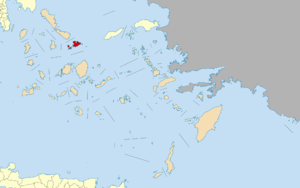
Mykonos
Mykonos er en lille græsk ø i Kykladerne tæt på Tyrkiet.